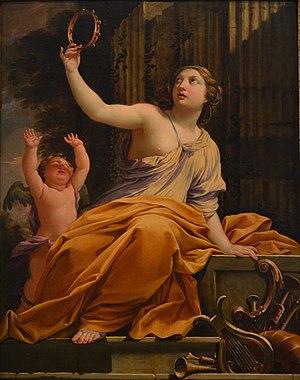
Dans la mythologie grecque, Érato est une des neuf Muses, fille de Mnémosyne et Zeus. Patronne de la poésie lyrique et érotique, elle est représentée, depuis la Renaissance, couronnée de roses et de myrtes, et portant une lyre à la main, ou une petite cithare antique, un instrument de musique souvent associé à Apollon.